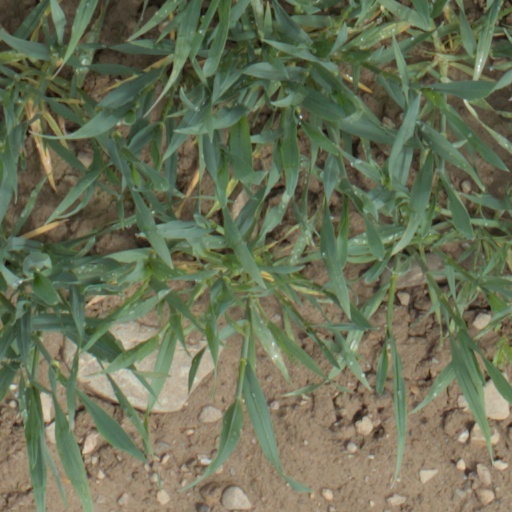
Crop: wheat